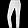
Label: Trouser